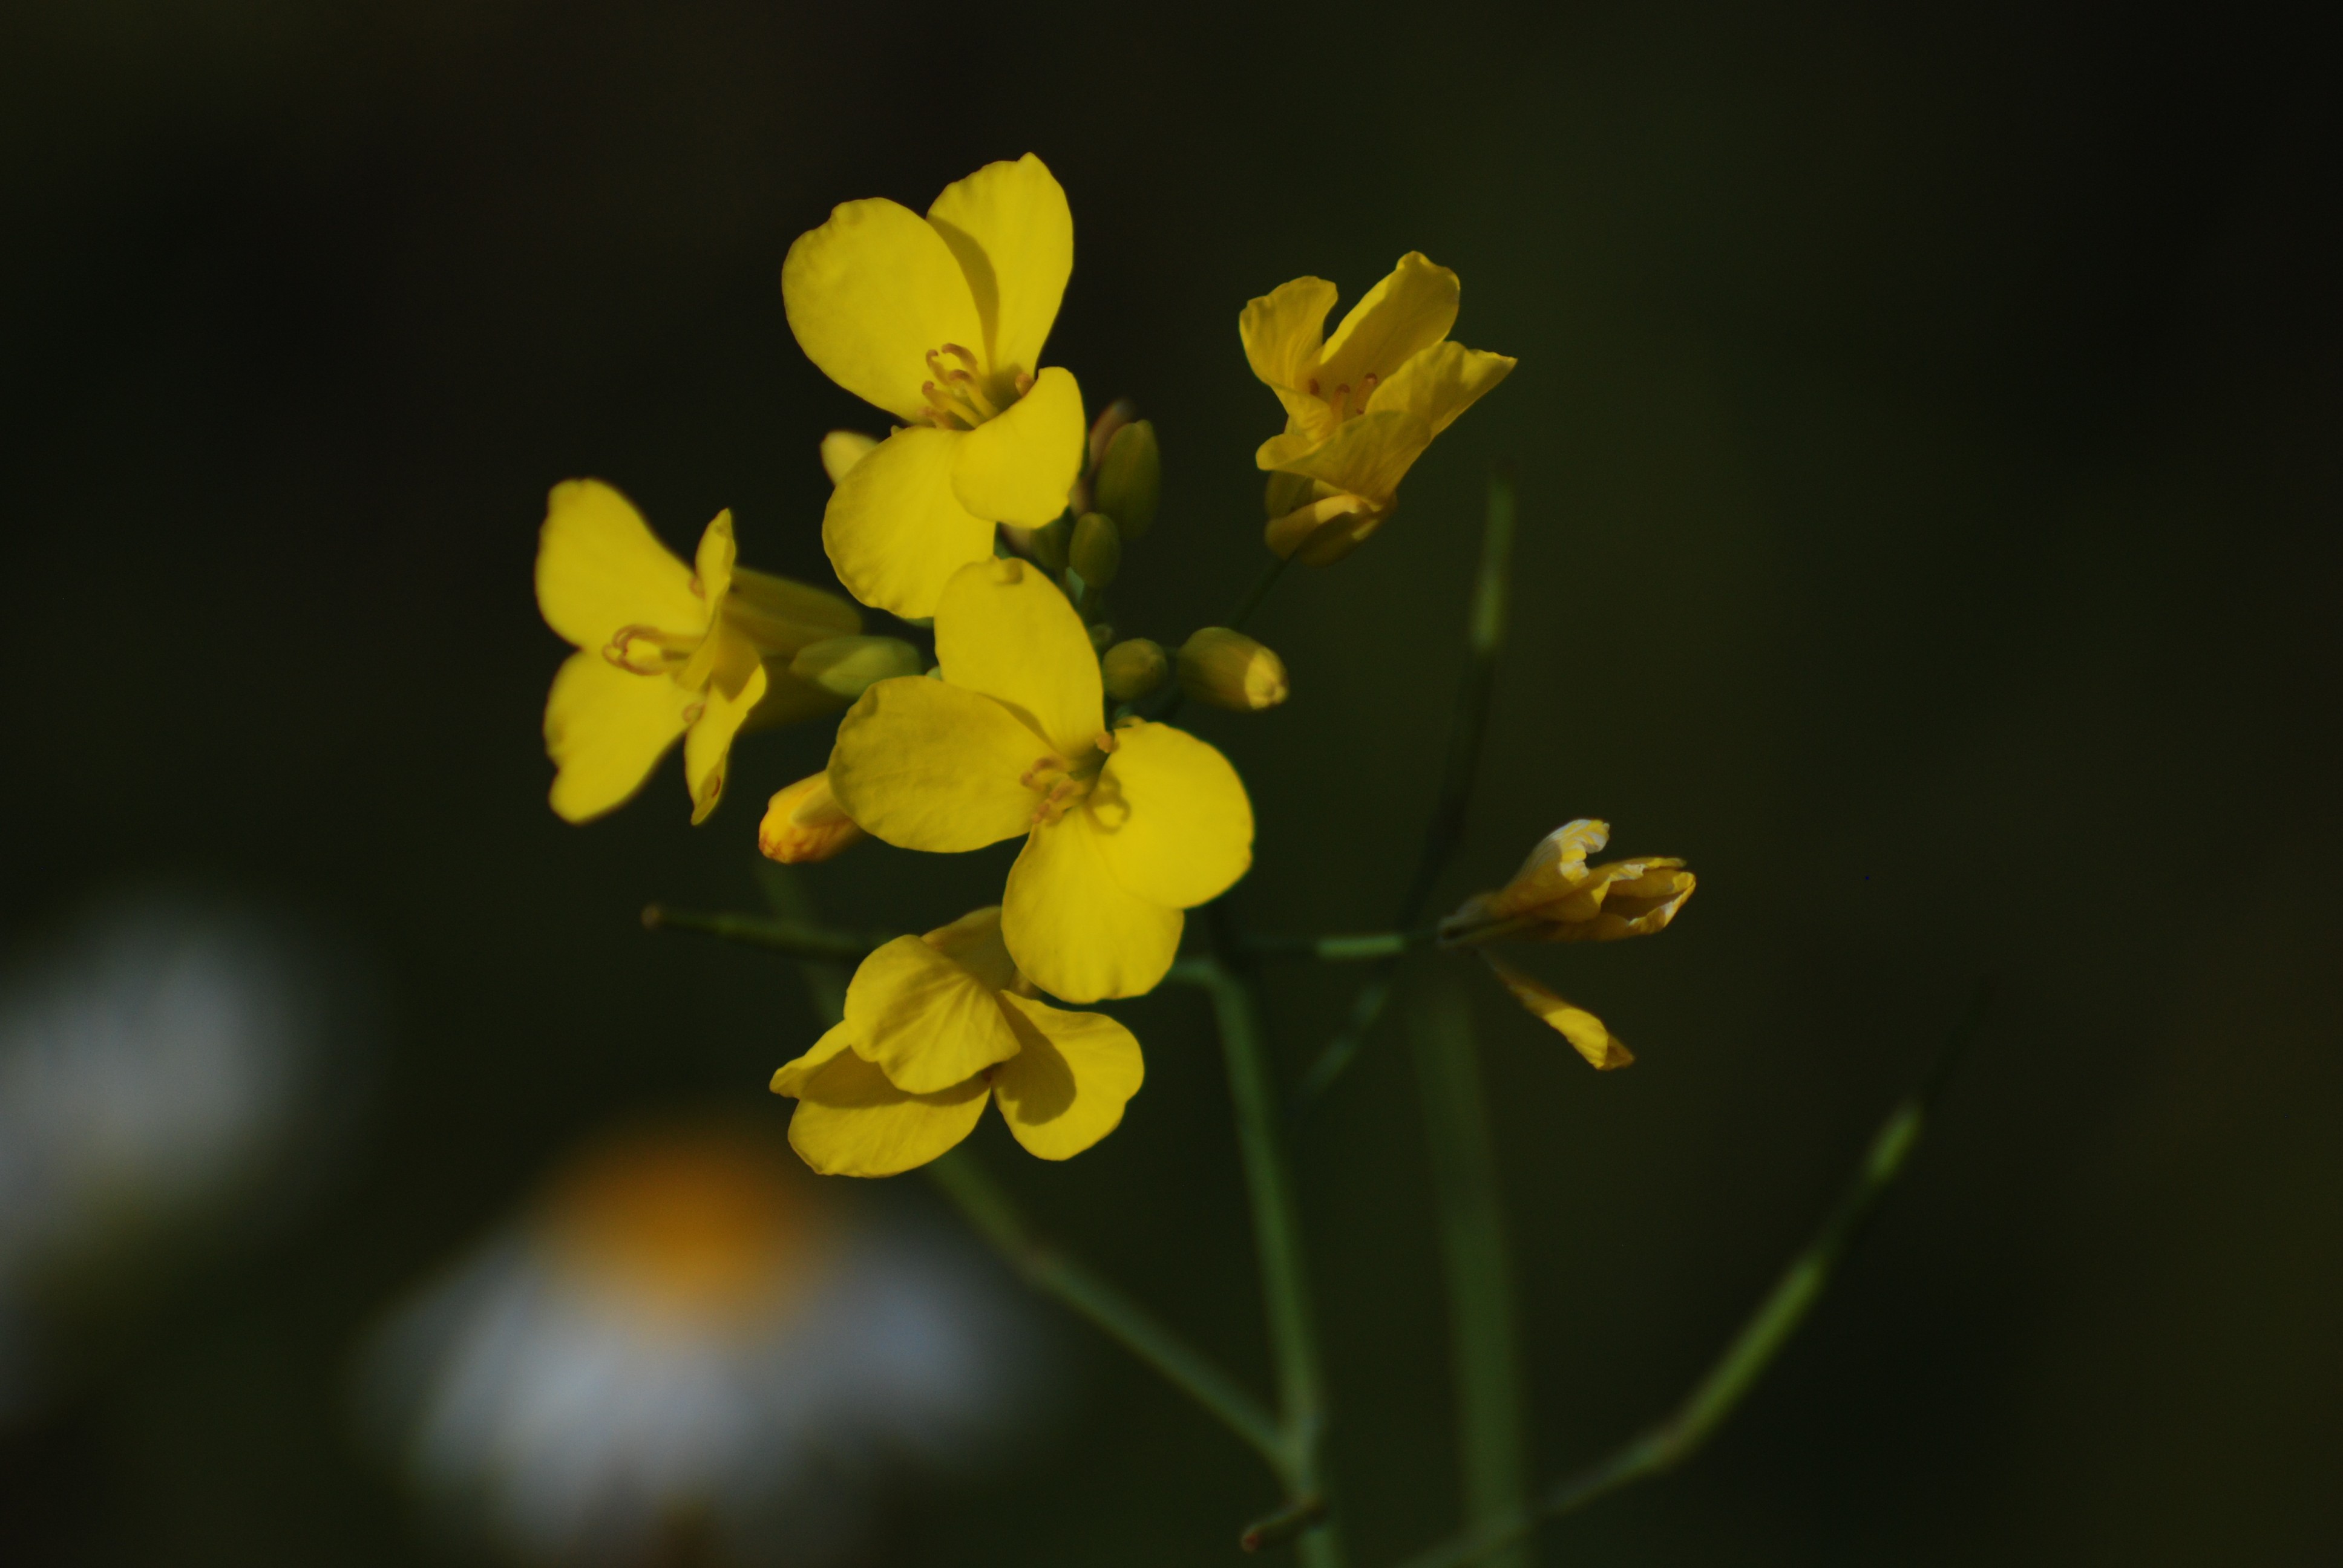
nature, branch, blossom, plant, photography, sunlight, leaf, flower, petal, green, produce, botany, nikon, yellow, flora, rapeseed, wildflower, flowers, close up, cool image, d80, brassica, anawesomeshot, nikond80, bej, macro photography, flowering plant, plant stem, land plant